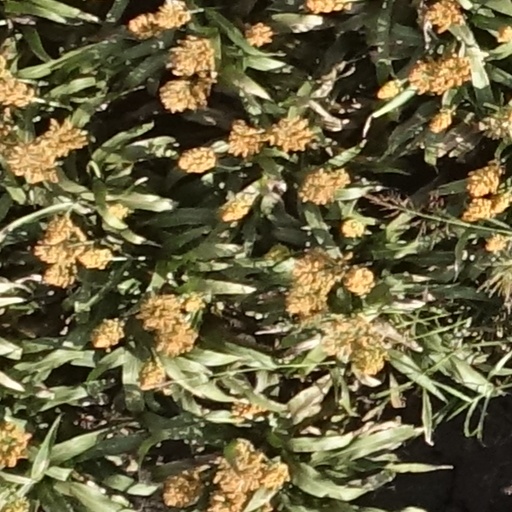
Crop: sorghum